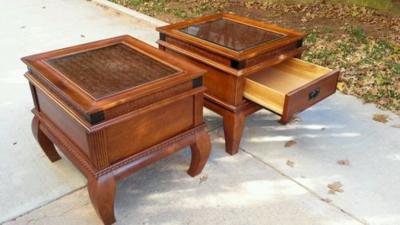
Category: table